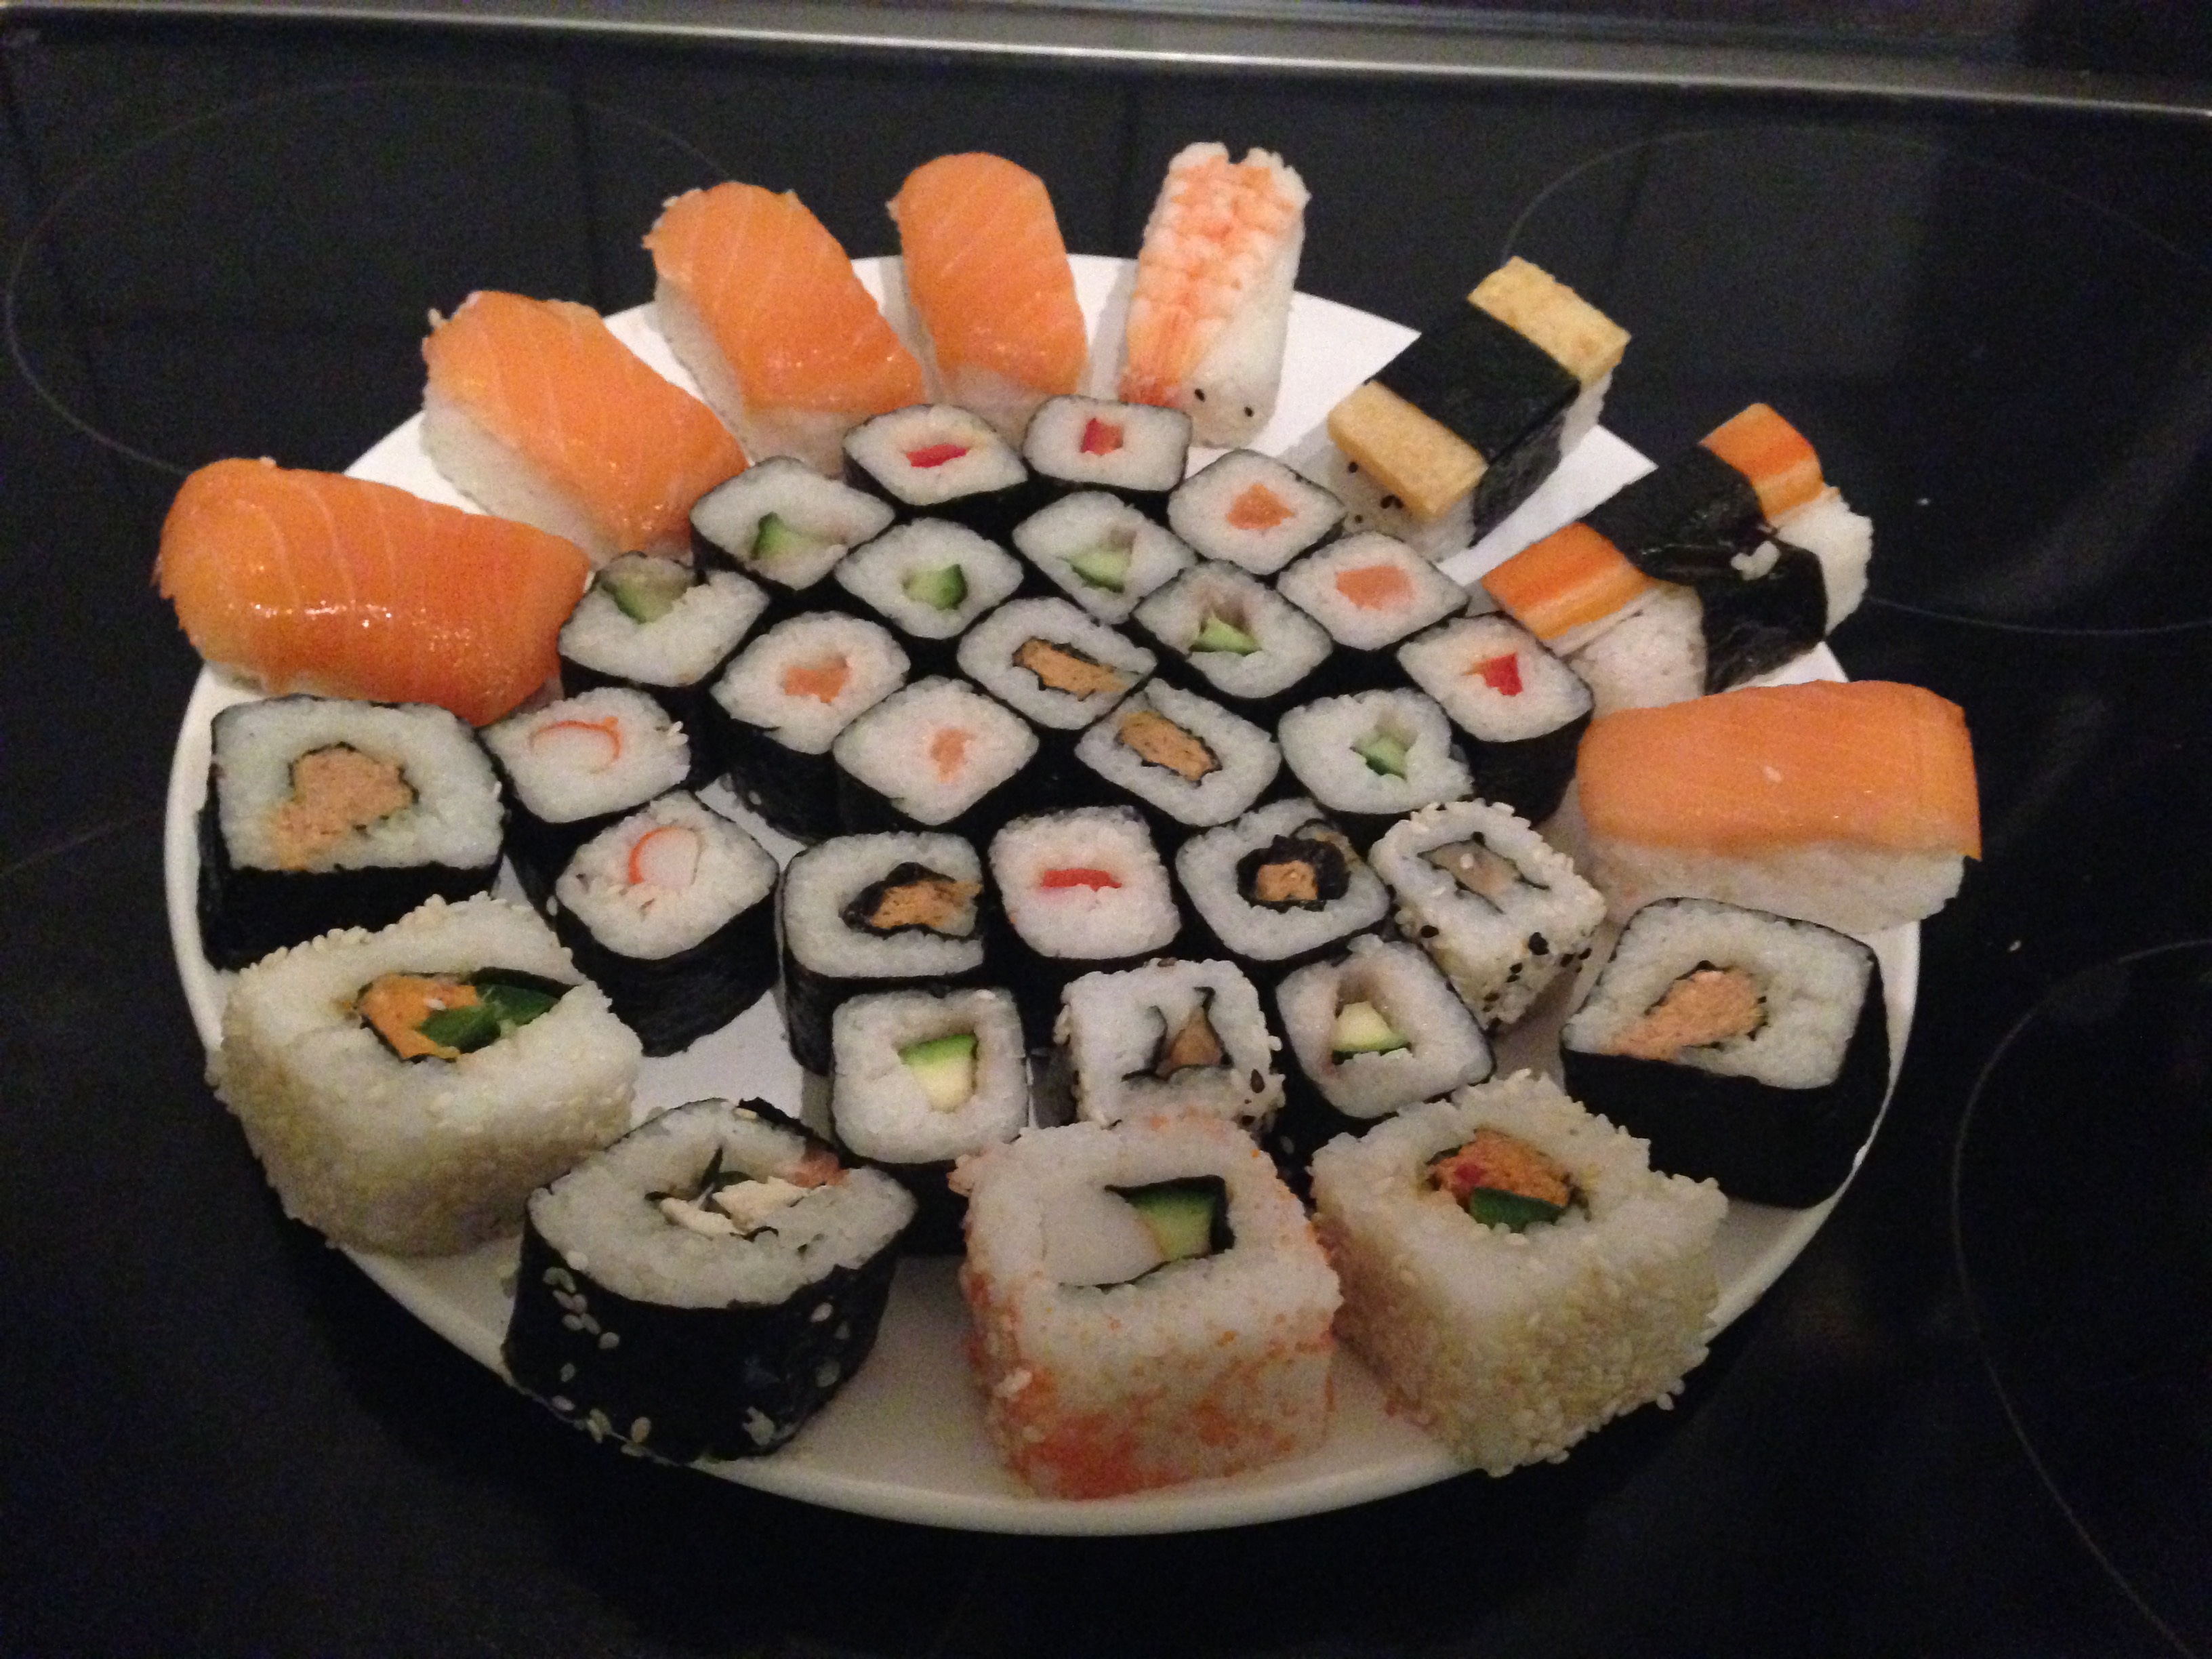
dish, food, asia, eat, cuisine, rice, asian food, sushi, japanese, raw, salmon, tuna, hors d oeuvre, japanese cuisine, gimbap, california roll